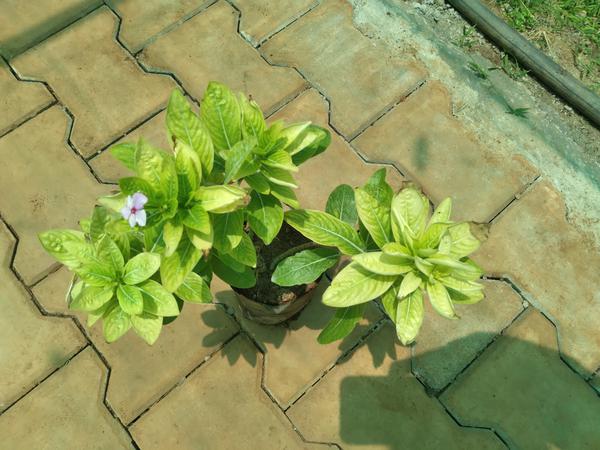
Plant: Nithyapushpa